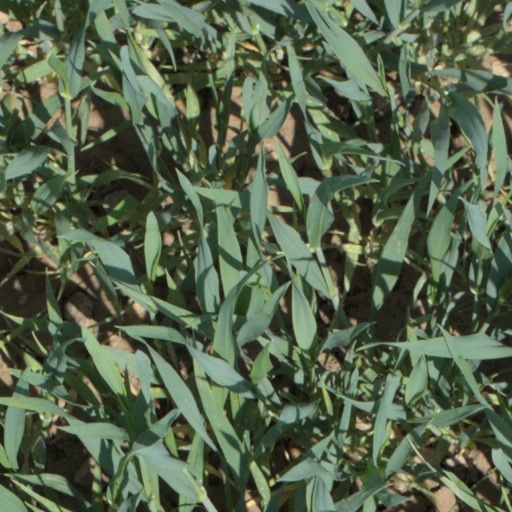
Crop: wheat